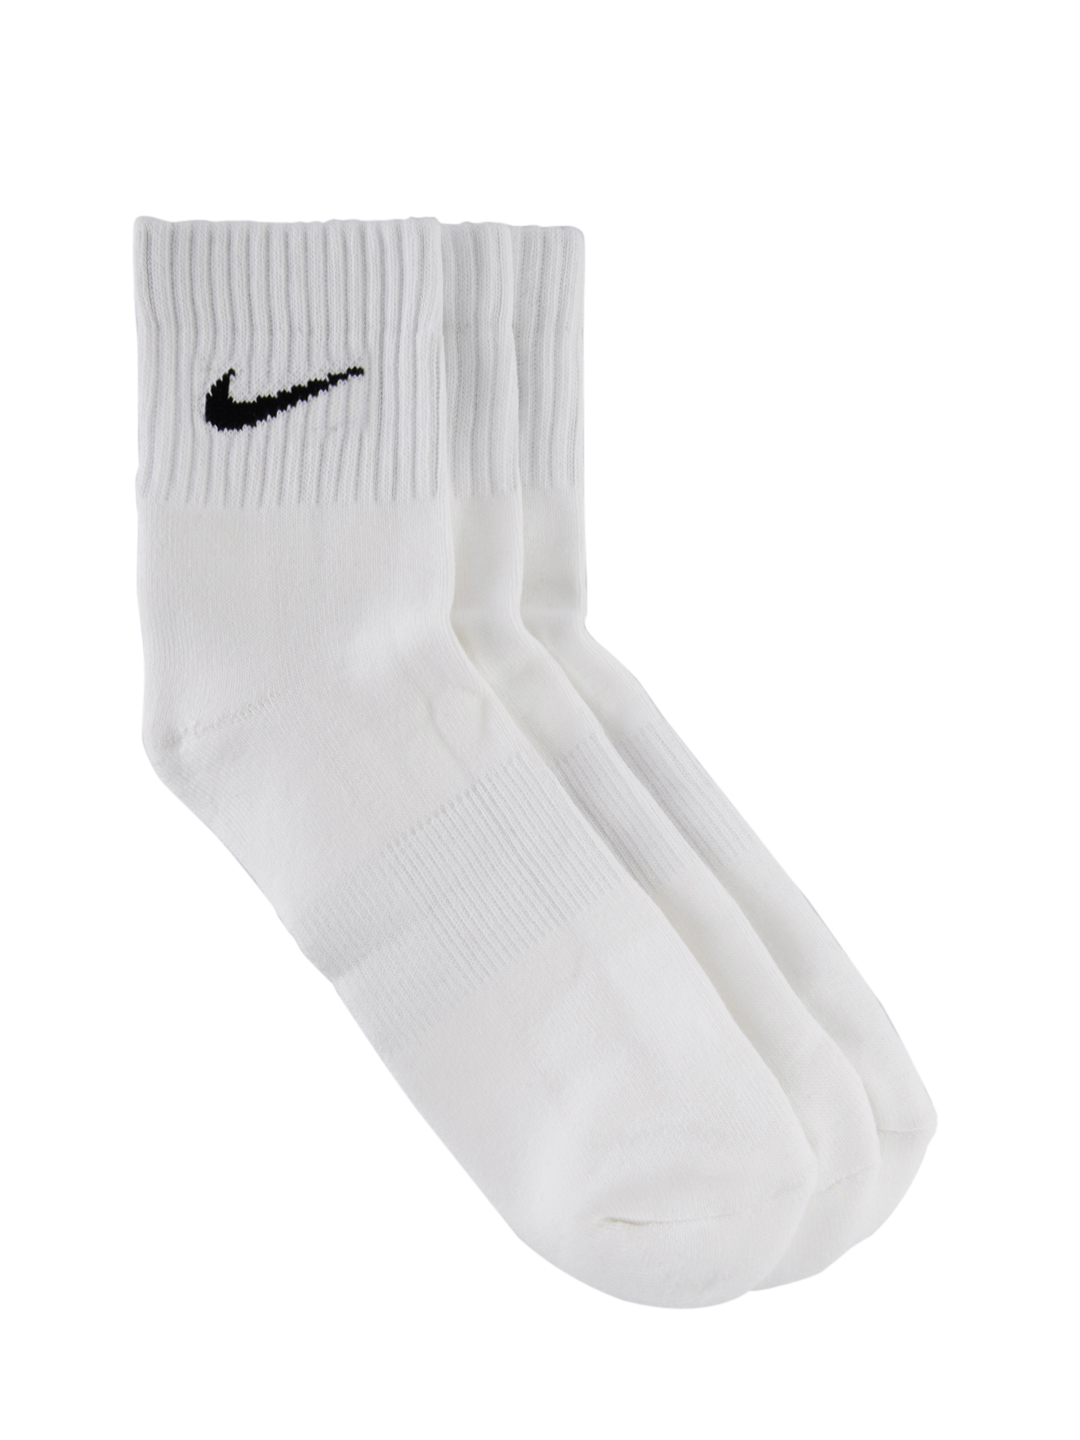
Nike Unisex Pack of 3 Socks
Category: Accessories / Socks / Socks
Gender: Unisex
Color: White
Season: Summer 2012
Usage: Sports